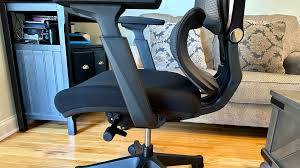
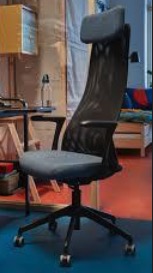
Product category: items_chair
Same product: no